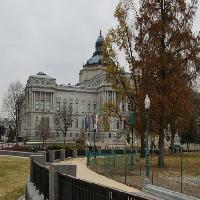
Weather: cloudy or overcast